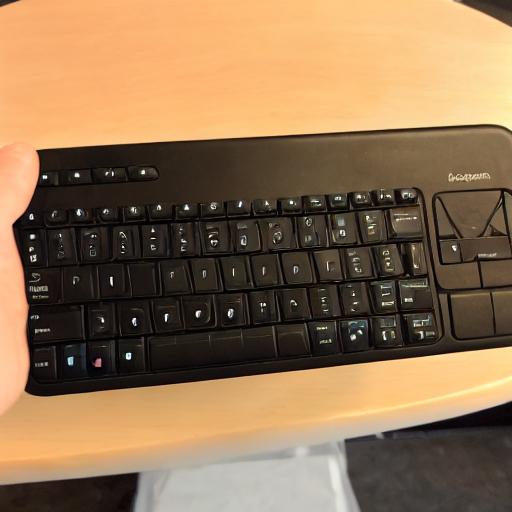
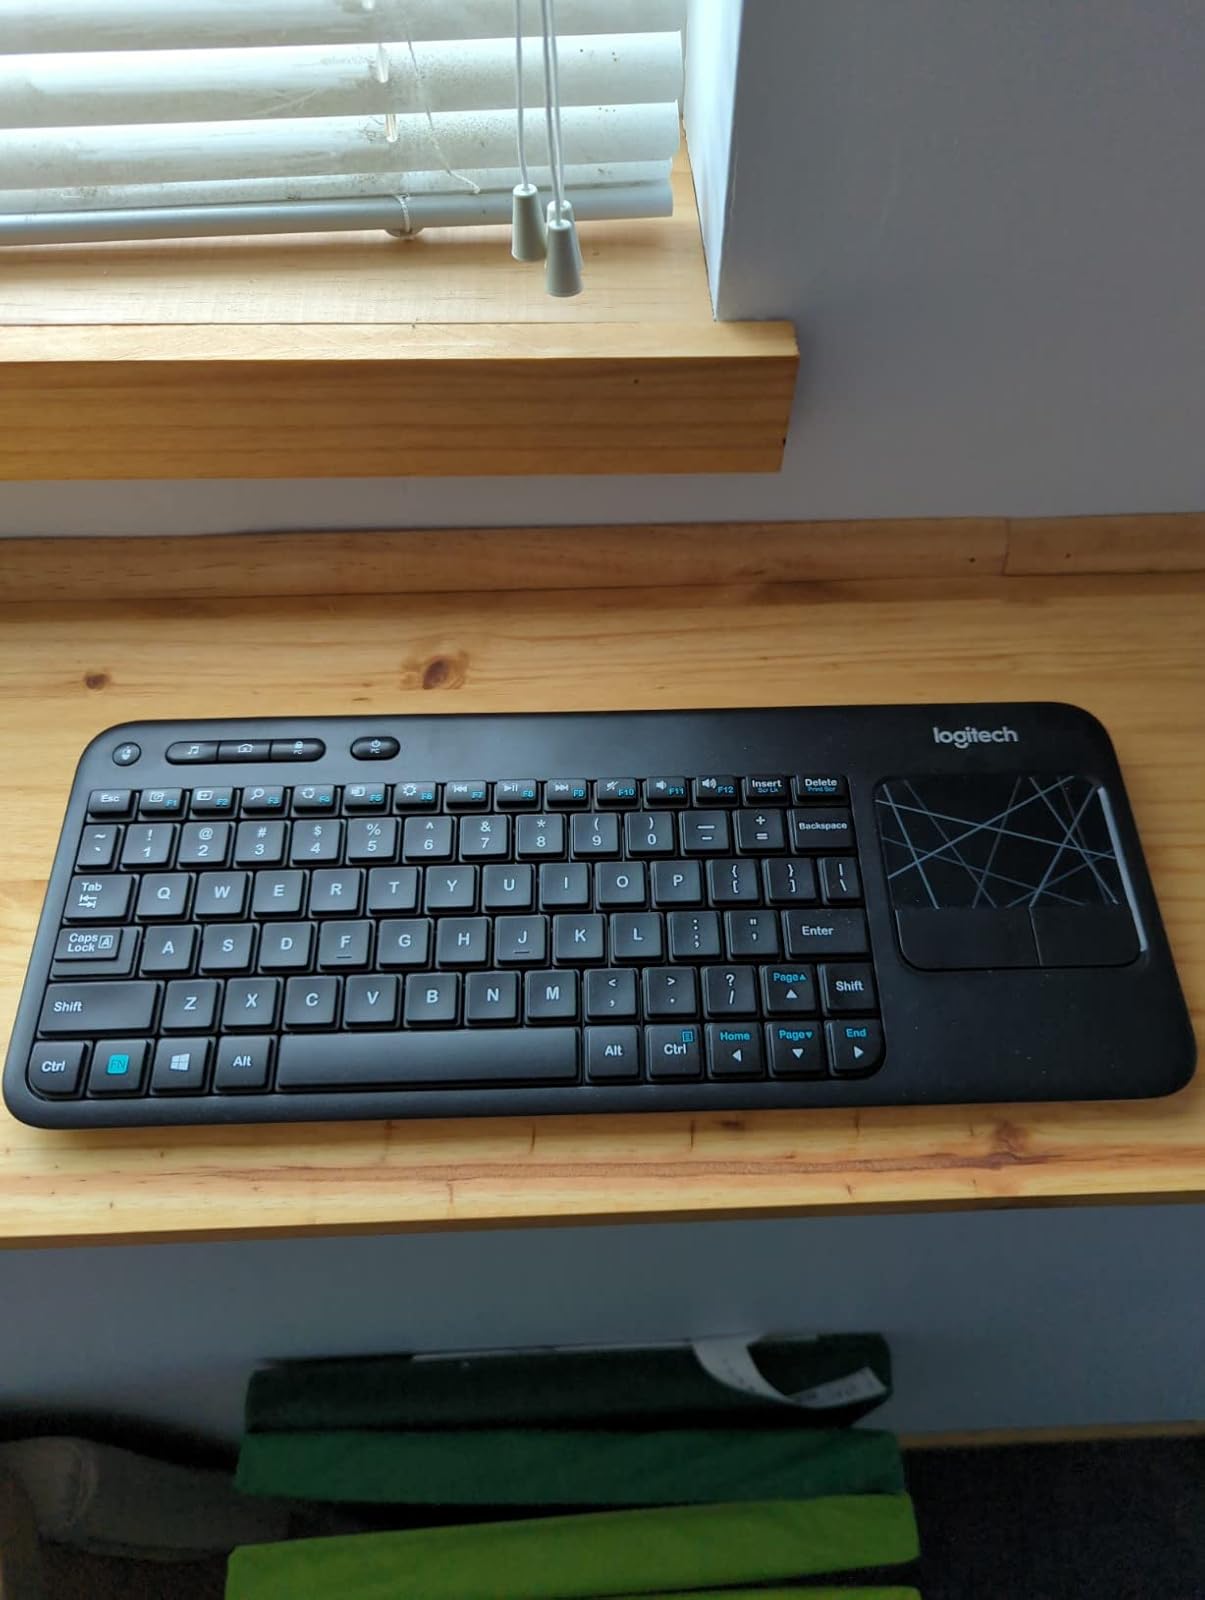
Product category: keyboard
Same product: no